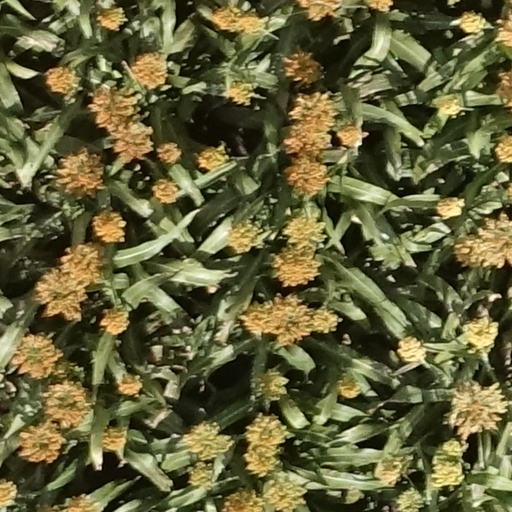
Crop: sorghum